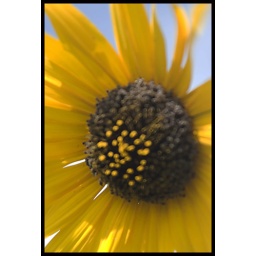
This was a sun flower blazing in the sun near the great salt lake